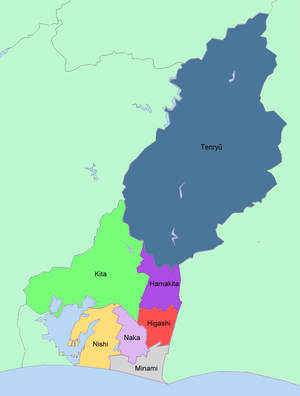
Hamamatsu est une ville située dans la préfecture de Shizuoka, au Japon. Elle est la municipalité la plus peuplée de cette préfecture.